Kvutzat Kinneret

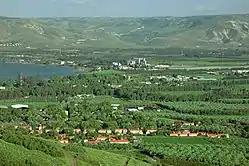
Kvutzat Kinneret (foreground) from west, overlooking the Sea of Galilee and the Jordan Valley and opposite the Golan Heights (background)

Kvutzat Kinneret, also known as Kibbutz Kinneret, is a kibbutz in northern Israel. The settlement group ("kvutza") was established in 1913, and moved from the Kinneret training farm to the permanent location in 1929. Located to the southwest of the Sea of Galilee near Tiberias and next to Moshavat Kinneret, it falls under the jurisdiction of Emek HaYarden Regional Council. In it had a population of .